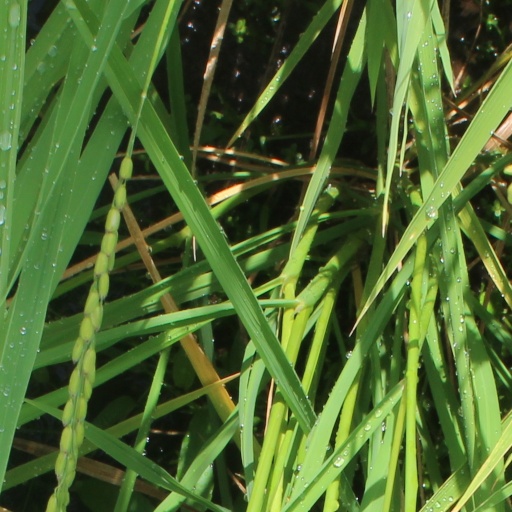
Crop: rice